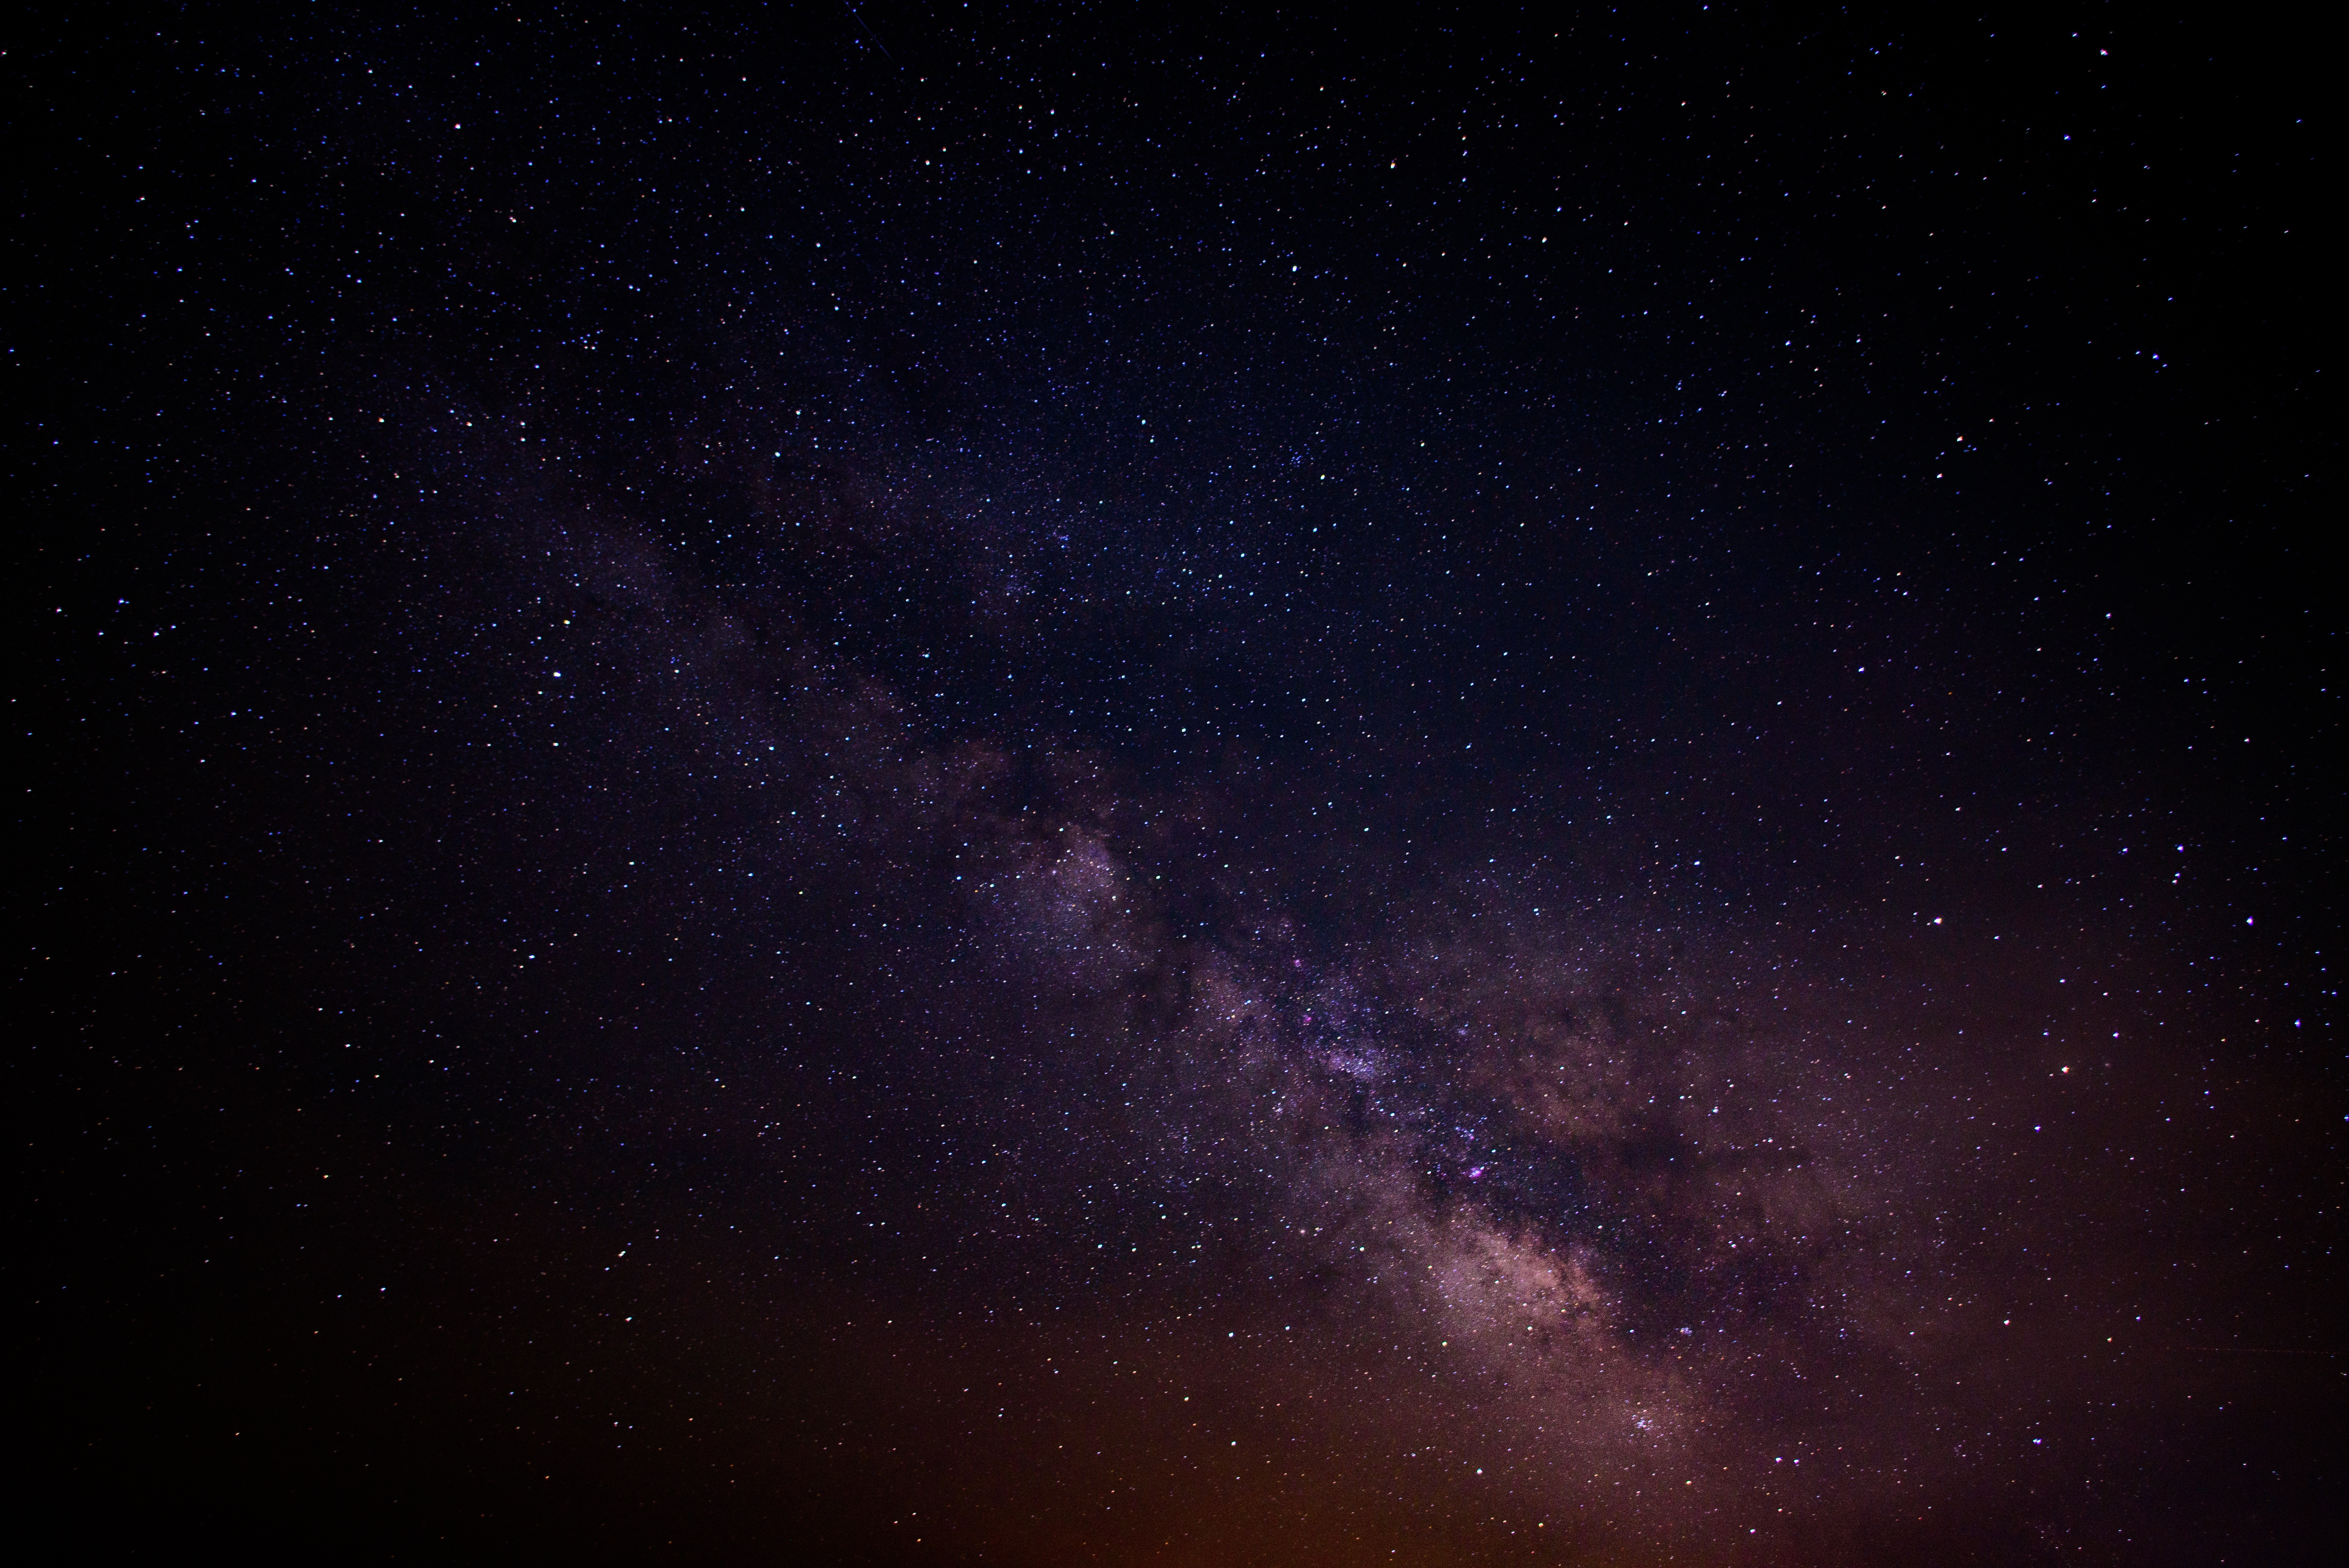
night, star, milky way, atmosphere, space, galaxy, nebula, outer space, astronomy, universe, astronomical object, spiral galaxy